RAF Lavenham

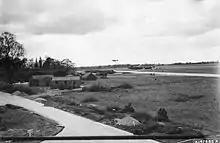
A B-26 about to buzz Lavenham. View is to the west and the buildings at left are 839th BS offices. Two B-24's parked across the airfield are said likely to be 42-94756 and 41–29488.

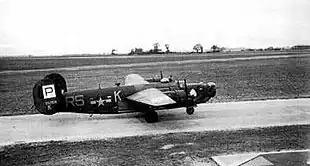
Ford B-24H-15-FO Liberator Serial 42-52618 "Chief Wapello" of the 839th Bomb Squadron. This aircraft was later transferred to 44th Bomb Group and crashed in the Netherlands on 28 January 1945.

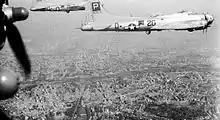
Lockheed/Vega B-17G-85-VE Fortress Serial 44-8878 of the 836th Bomb Squadron over Paris.

RAF Lavenham (also known as Cockfield) is a former World War II airfield in England. The field is located N of Sudbury in Suffolk, near the village of Alpheton.